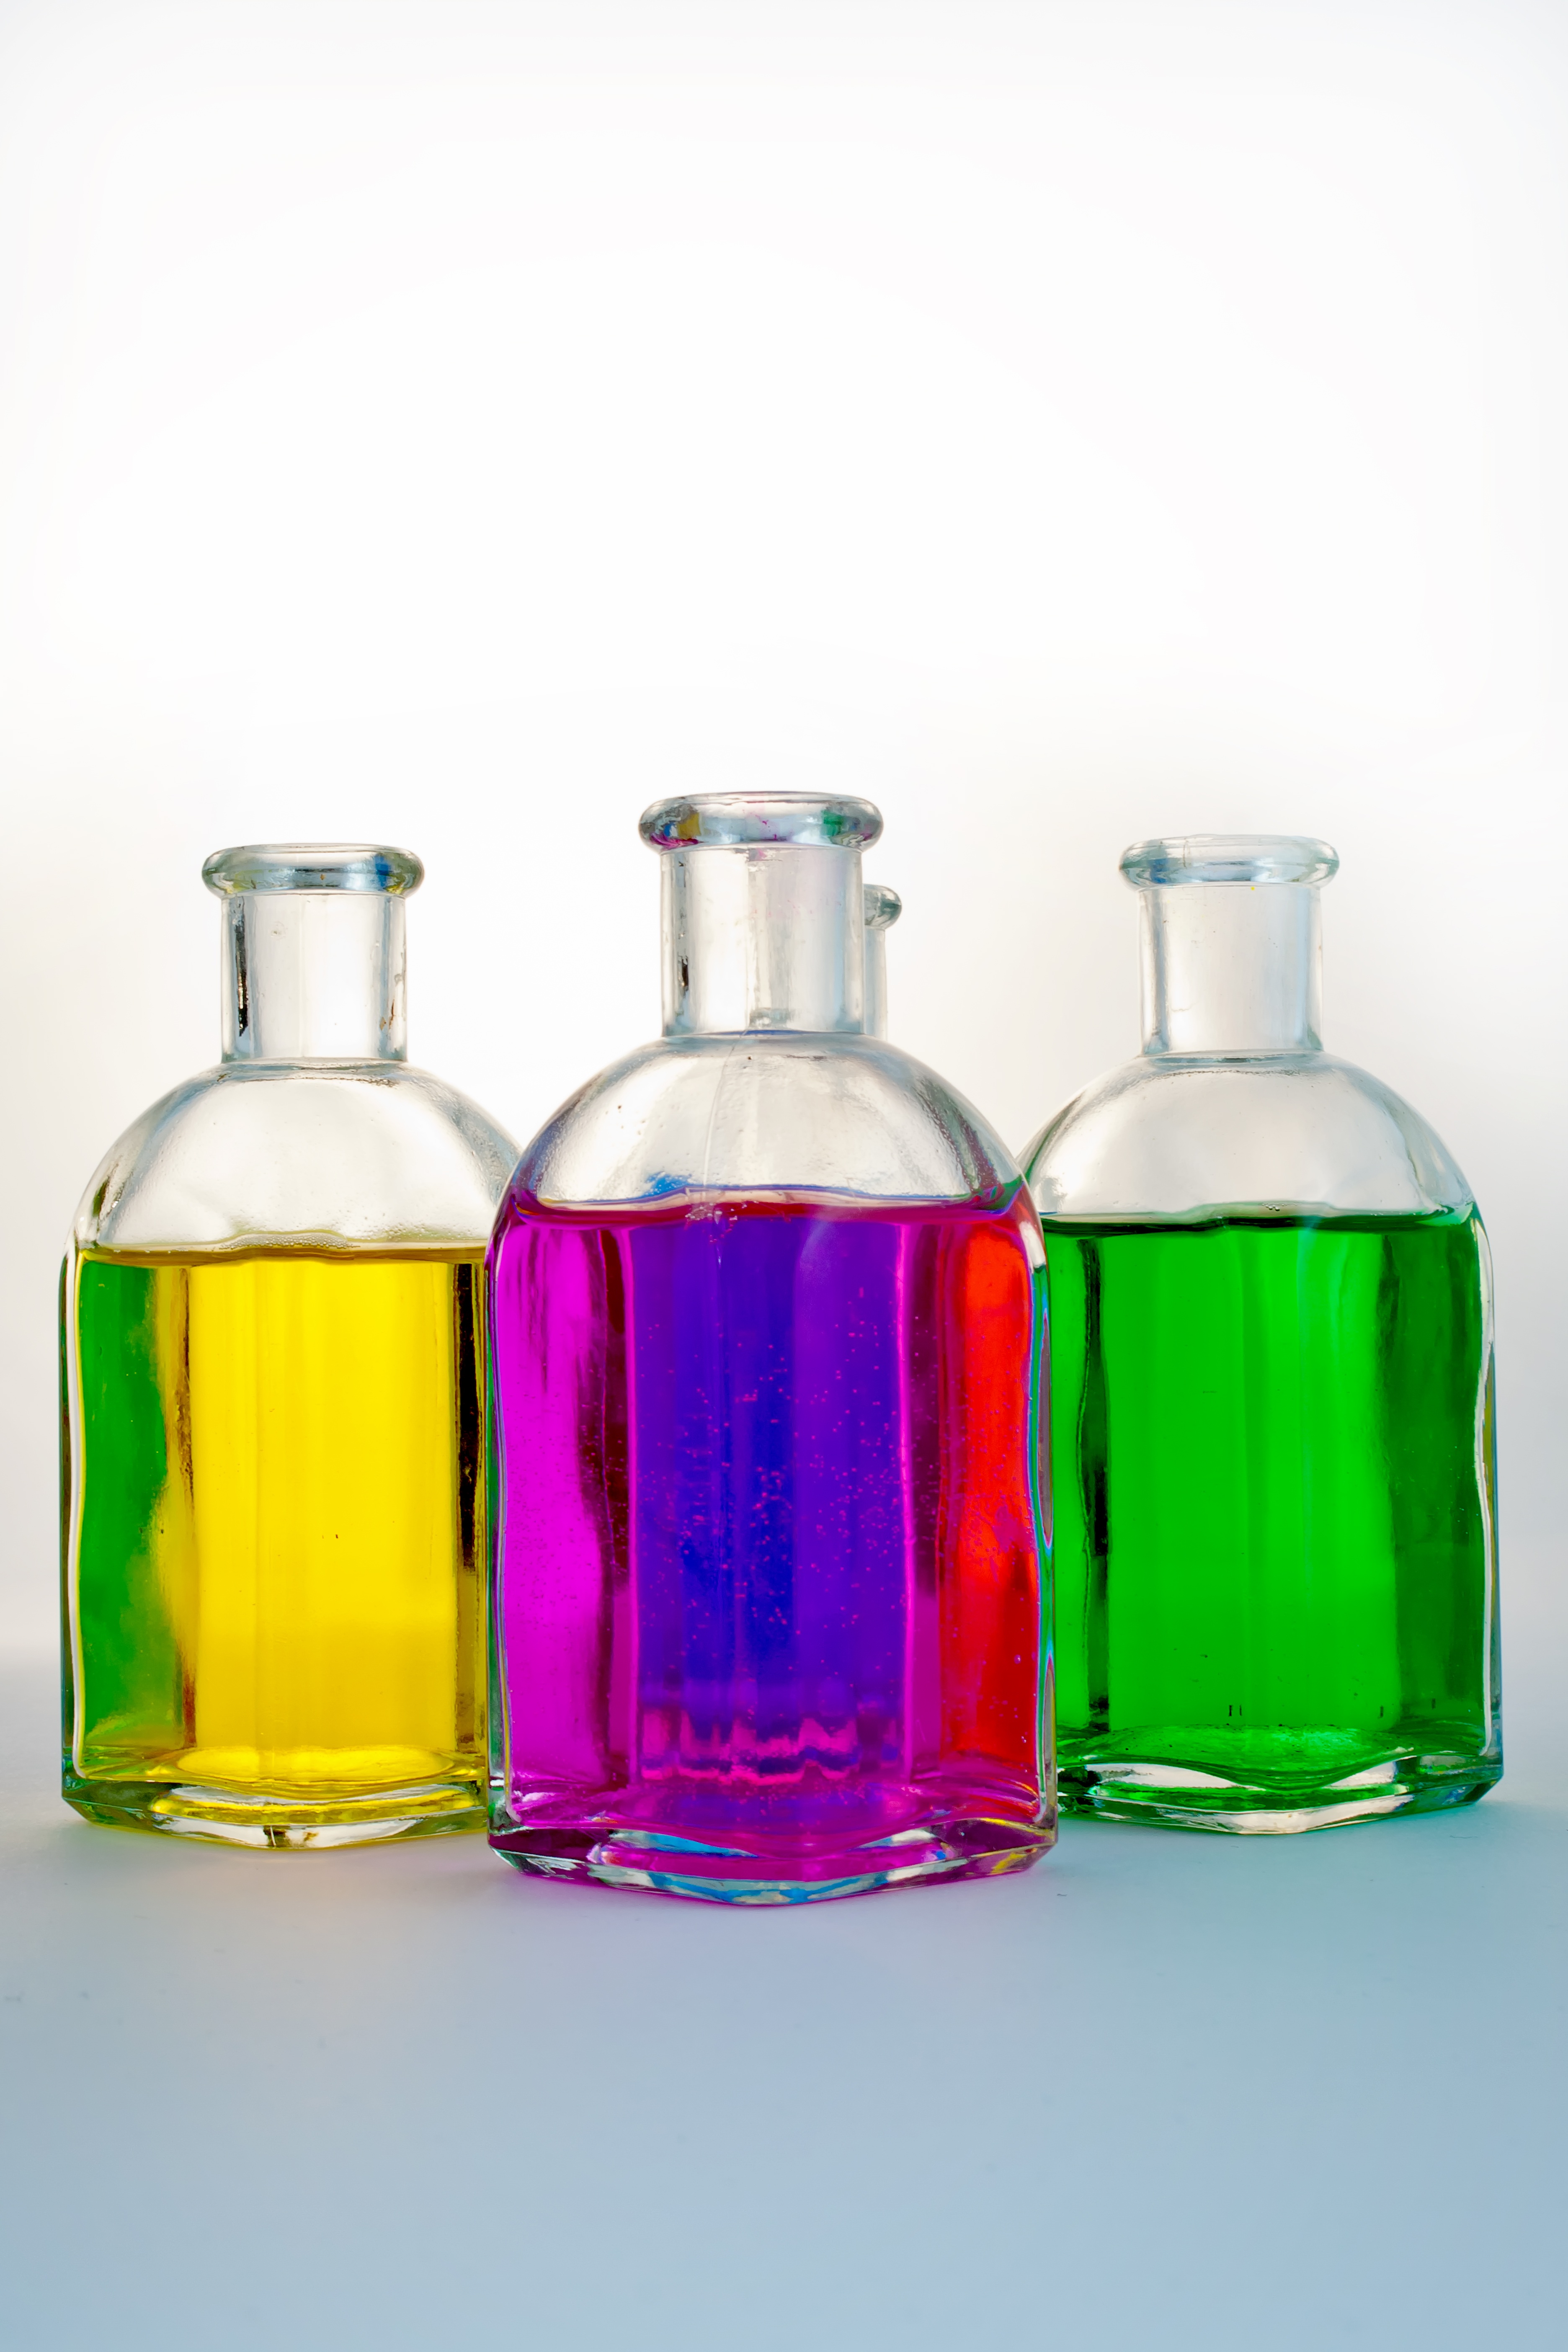
abstract, glass, spring, green, red, color, bottle, blue, colorful, yellow, modern, wine bottle, glass bottle, cheerful, background, bottles, many, plastic bottle, gaudy, distilled beverage, drinkware, soluble in water